Fort Lawton

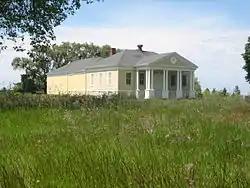
Fort Lawton post exchange and gymnasium

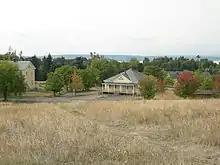
In the Historic District, looking toward Puget Sound. The visible buildings are, left to right, the Band Barracks, Guard House and Quartermasters Stables.

Fort Lawton was a United States Army post located in the Magnolia neighborhood of Seattle, Washington overlooking Puget Sound. In 1973 a large majority of the property, 534 acres of Fort Lawton, was given to the city of Seattle and dedicated as Discovery Park. Both the fort and the nearby residential neighborhood of Lawton Wood are named after Major General Henry Ware Lawton.